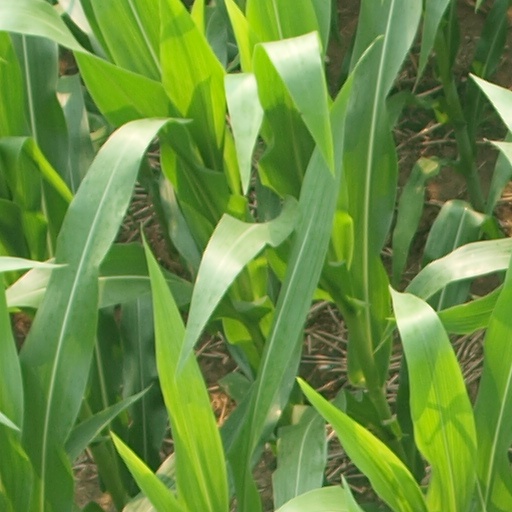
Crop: maize; corn